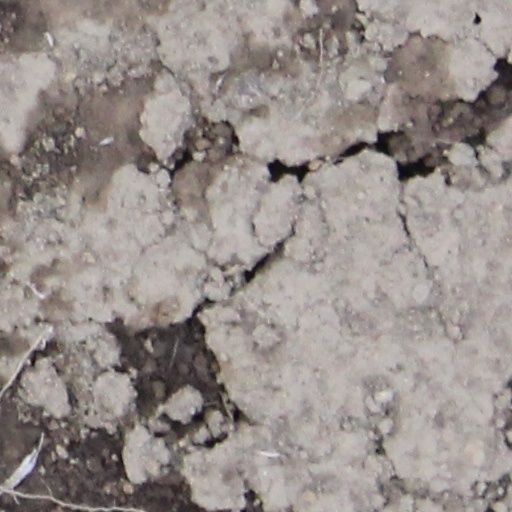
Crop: wheat